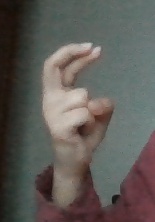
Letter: zay